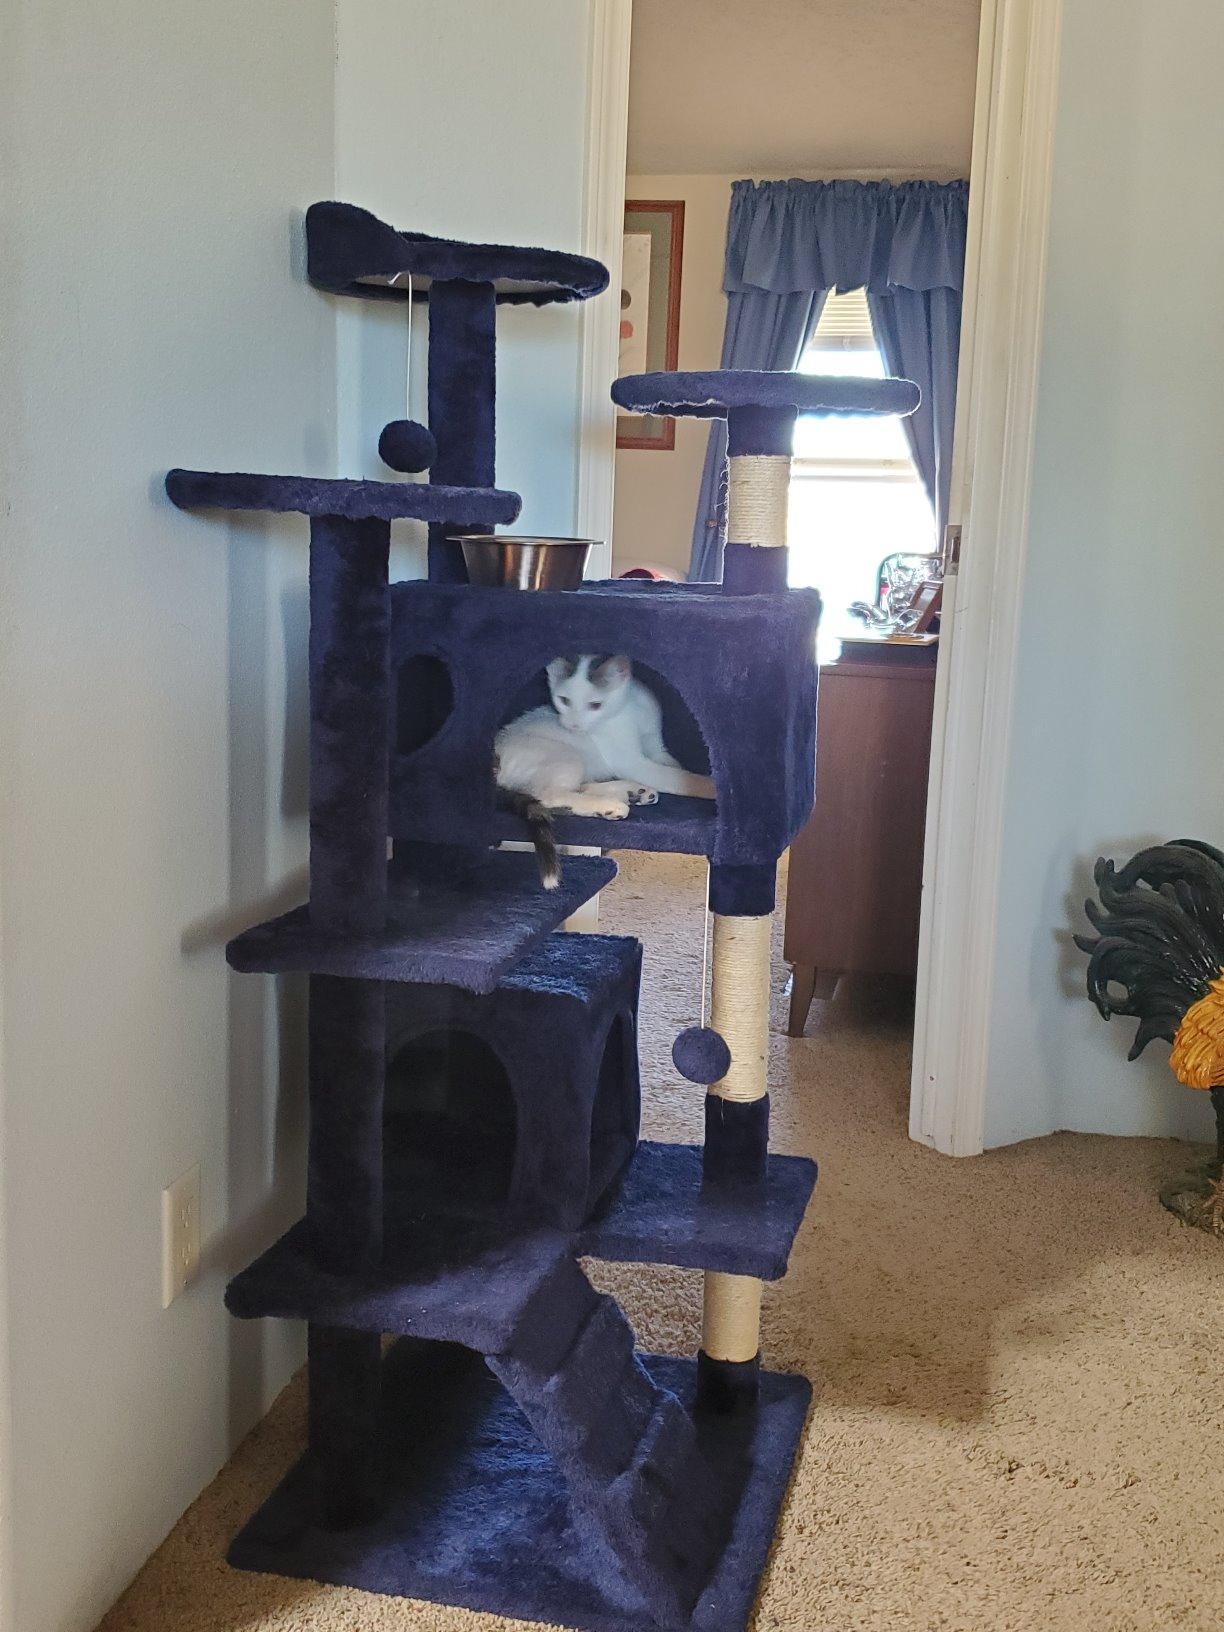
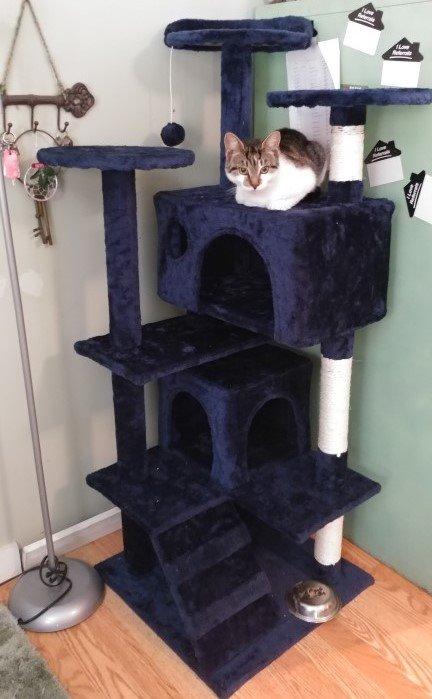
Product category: items_cat tree
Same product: yes